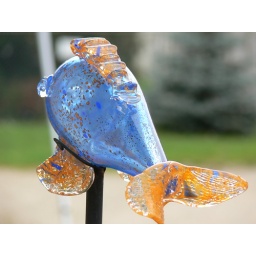
A glass fish graden ornament at the &amp;quot;Blown Away&amp;quot; Studio in Elora.